History of calendars

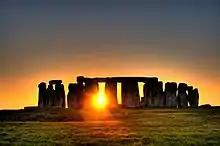
The orientation of Stonehenge was connected to the summer and winter solstices.

The history of calendars covers practices with ancient roots as people created and used various methods to keep track of days and larger divisions of time. Calendars commonly serve both cultural and practical purposes and are often connected to astronomy and agriculture.